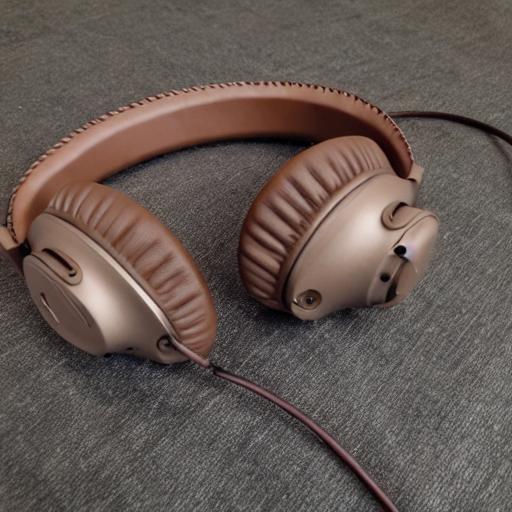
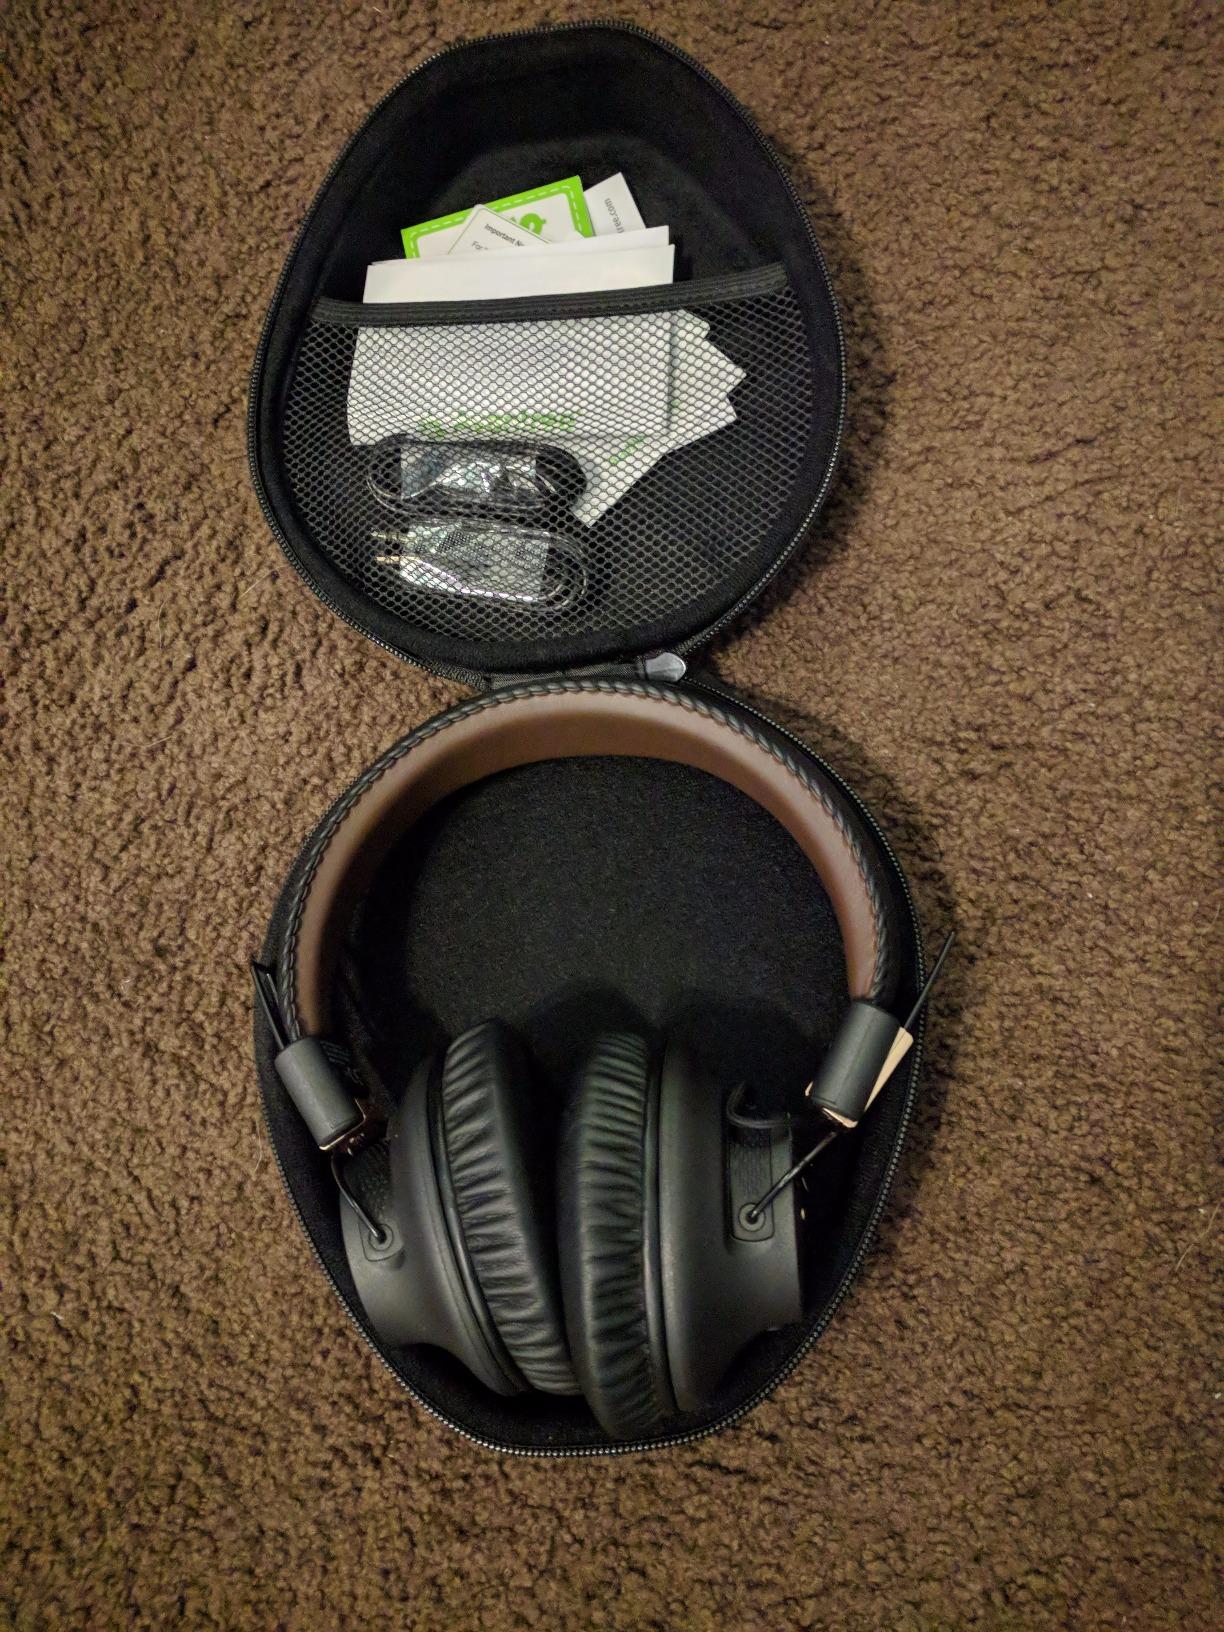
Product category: headphones
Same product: no